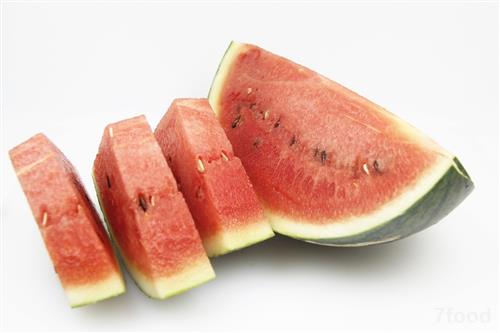
Label: trash